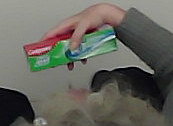
Product: colgate_toothpaste